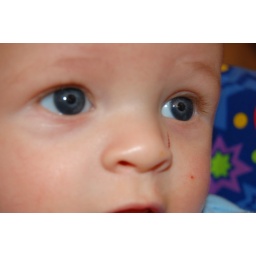
oh those blue eyes....the girls will swoon over him.